Martin Olson

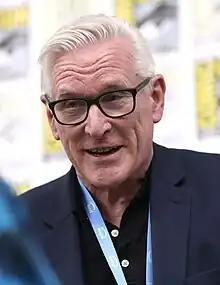
Olson in 2023

Martin Olson (born April 2, 1956) is an American comedy writer, television producer, author and composer. He is known for his unusual subject matter, and is an original member of the Boston Comedy Scene. He is the father of actress Olivia Olson.